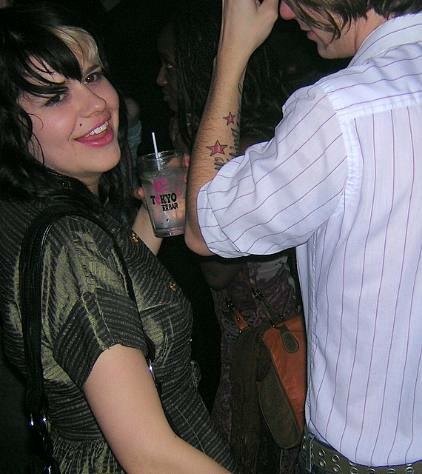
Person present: Yes